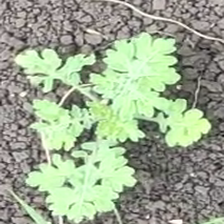
Weed species: Gajar_gavat_(Parthenium hysterophorus)